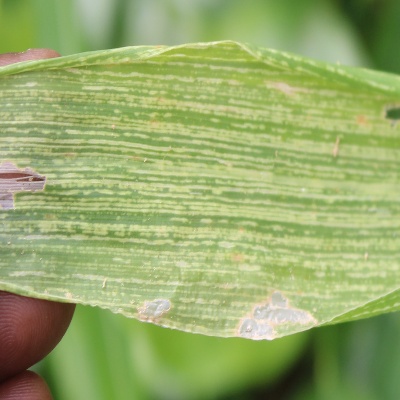
Crop: Maize
Condition: streak virus